Frida Kahlo

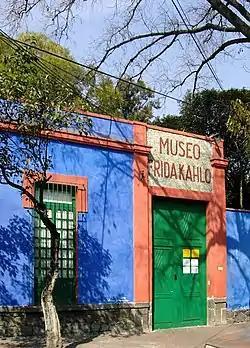
La Casa Azul, which has been open to the public since 1958 as a museum dedicated to Frida Kahlo

On 17 September 1925, Kahlo and her boyfriend, Arias, were on their way home from school. They boarded one bus, but they got off the bus to look for an umbrella that Kahlo had left behind. They then boarded a second bus, which was crowded, and they sat in the back. The driver attempted to pass an oncoming electric streetcar. The streetcar crashed into the side of the wooden bus, dragging it a few feet. Several passengers were killed in the accident. While Arias only suffered minor injuries, Frida was impaled by an iron handrail that went through her pelvis. She later described the injury as "the way a sword pierces a bull". The handrail was removed by Arias and others, which was incredibly painful for Kahlo.